Pension

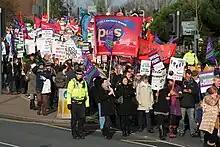
Public sector workers in Leeds striking over pension changes by the government in November 2011

The decline of Feudal systems and formation of national states throughout Europe led to the reemergence of standing armies with their allegiances to states. Consequently, the sixteenth century in England marked the establishment of standardised systems of military pensions. During its 1592–93 session, Parliament established disability payments or "reliefe for Souldiours ... [who] adventured their lives and lost their limbs or disabled their bodies" in the service of the Crown. This pension was again generous by contemporary standards, even though annual pensions were not to exceed ten pounds for "private soldiers", or twenty pounds for a "lieutenant".